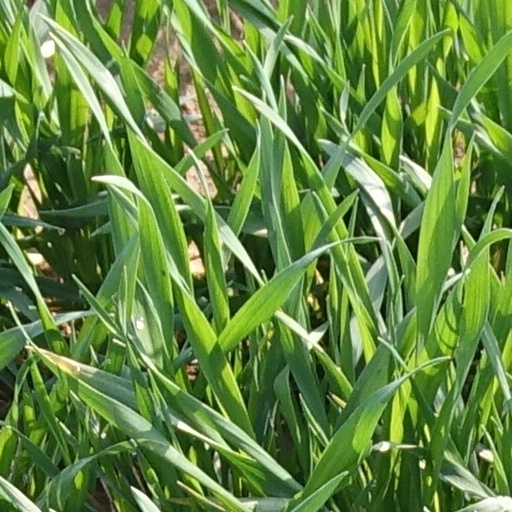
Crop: wheat